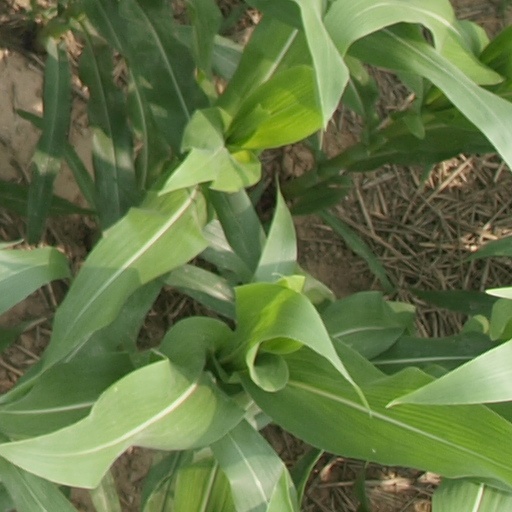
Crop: maize; corn